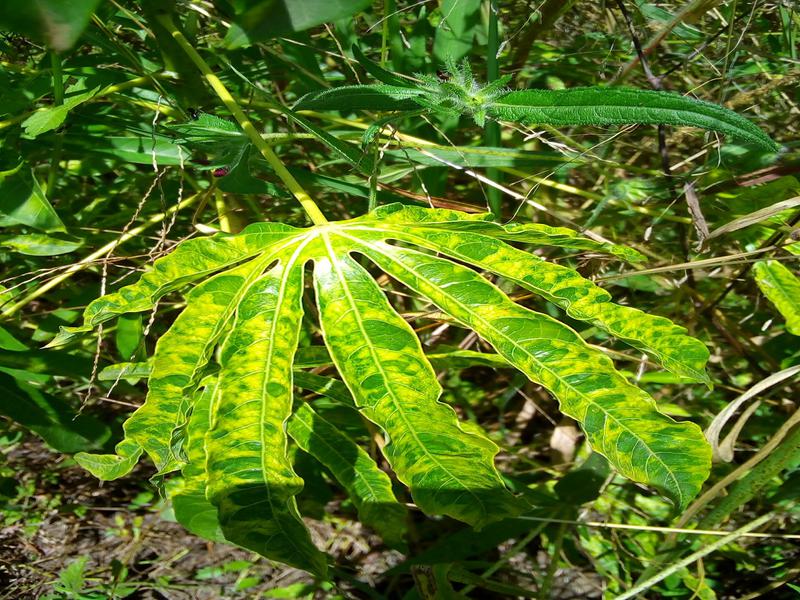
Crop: cassava
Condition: mosaic_disease